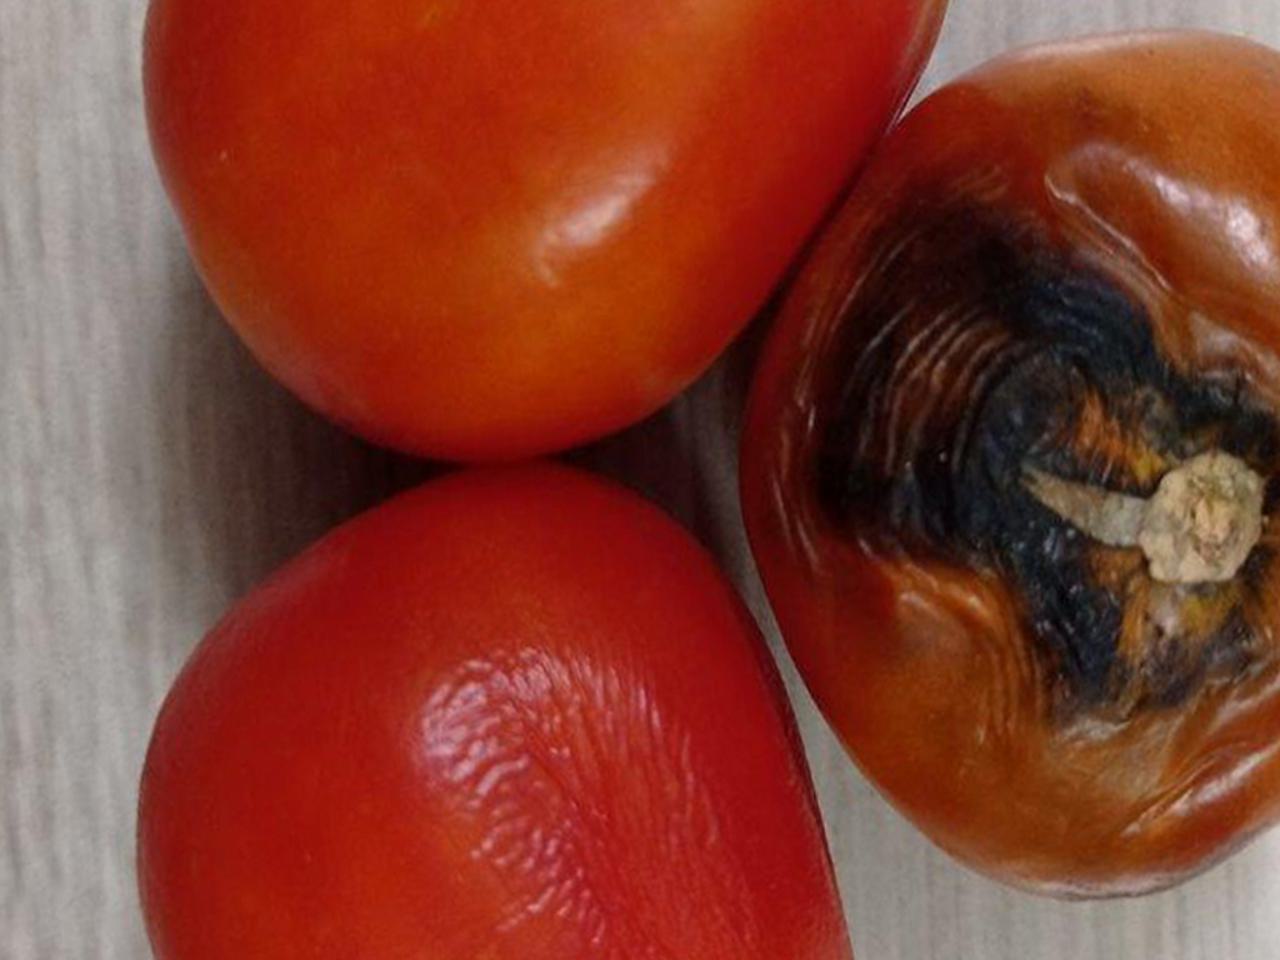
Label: Rotten